Douglas, Wyoming

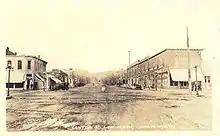
Center St., looking east (1920s)

Douglas was platted in 1886 when the Wyoming Central Railway (later the Chicago and North Western Transportation Company) established a railway station; the settlement had been in existence since 1867 when Fort Fetterman was built and was first known as "Tent City" before it was officially named "Douglas", after Senator Stephen A. Douglas. It served as a supply point, warehousing and retail, for surrounding cattle ranches, as well as servicing railway crews, cowboys and the troops of the U.S. Army stationed at Fort Fetterman.